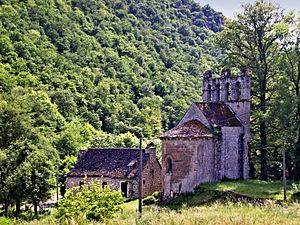
Cet article recense les édifices religieux de la Corrèze, en France, munis d'un clocher-mur.
Cet article recense les monuments historiques de la Corrèze, en France.
Cet article recense les monuments historiques français classés en 1953.